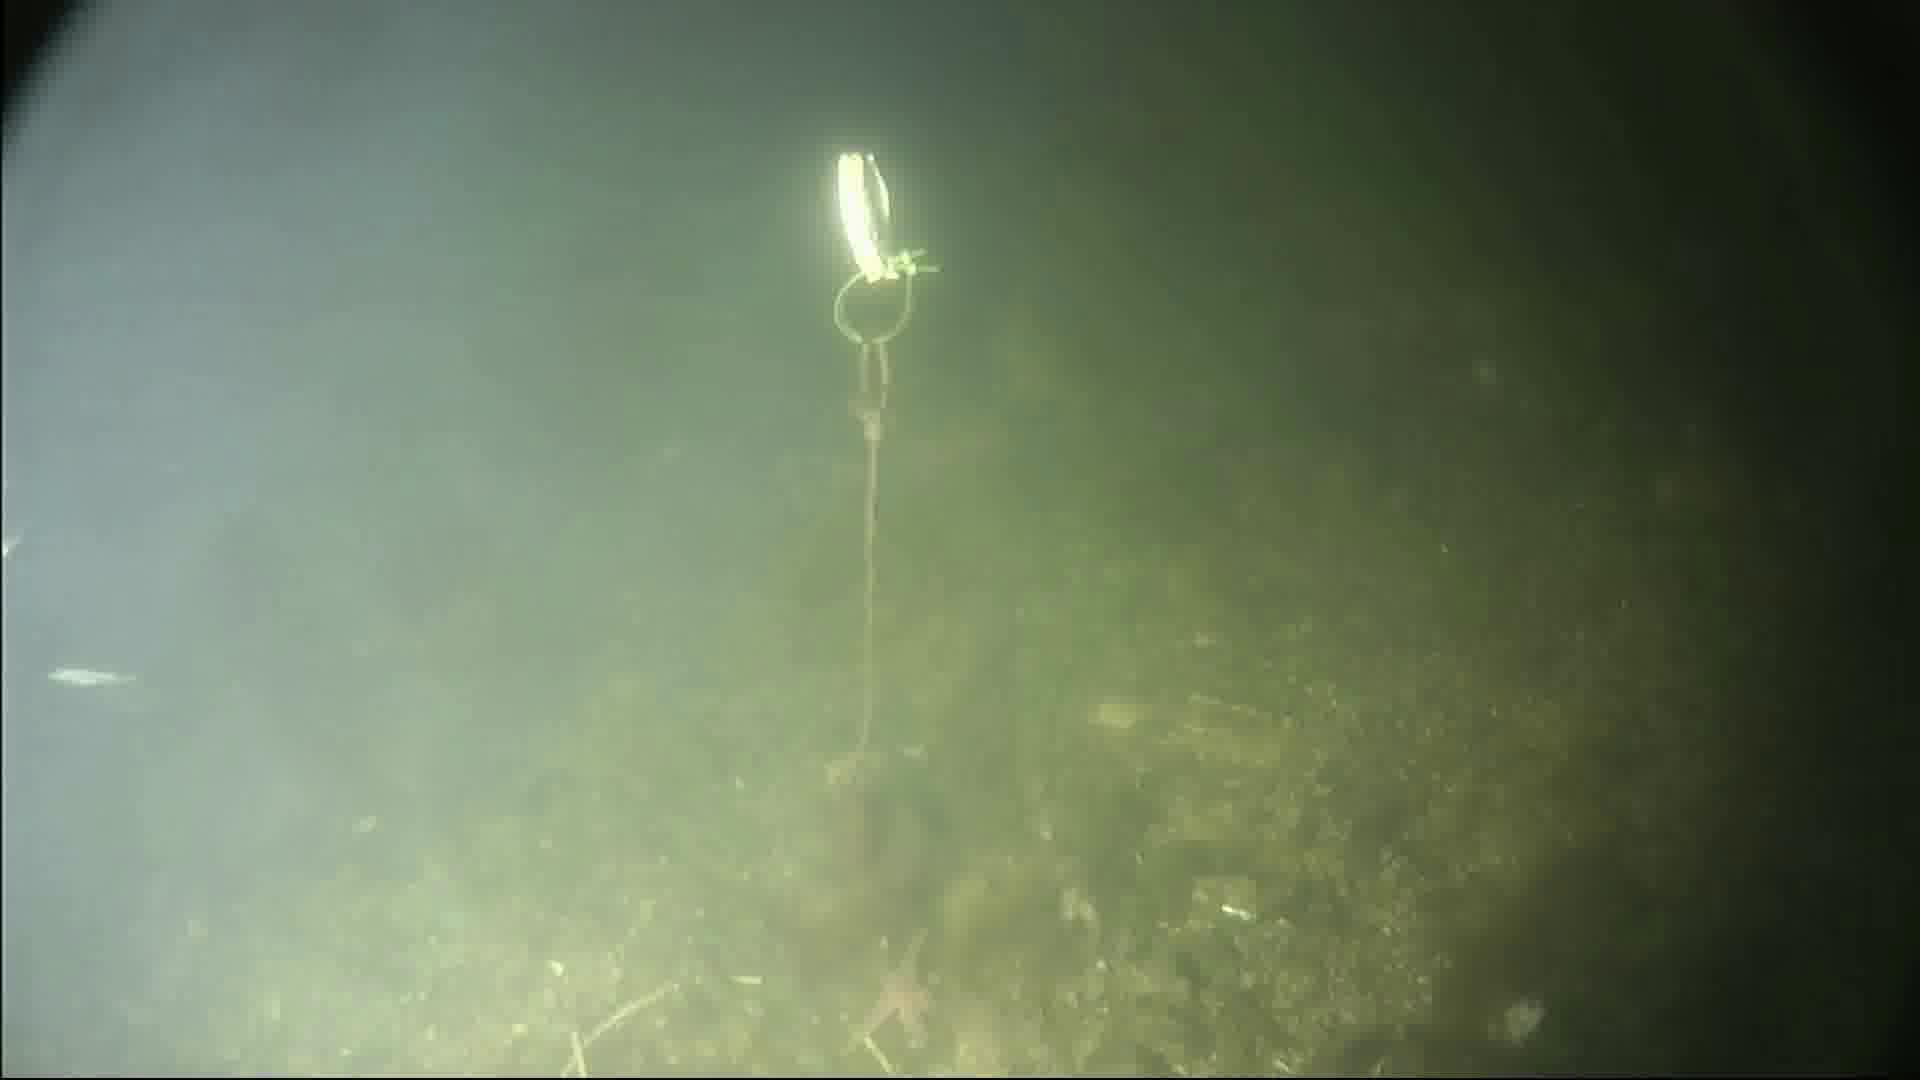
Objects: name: small_fish
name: starfish
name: crab